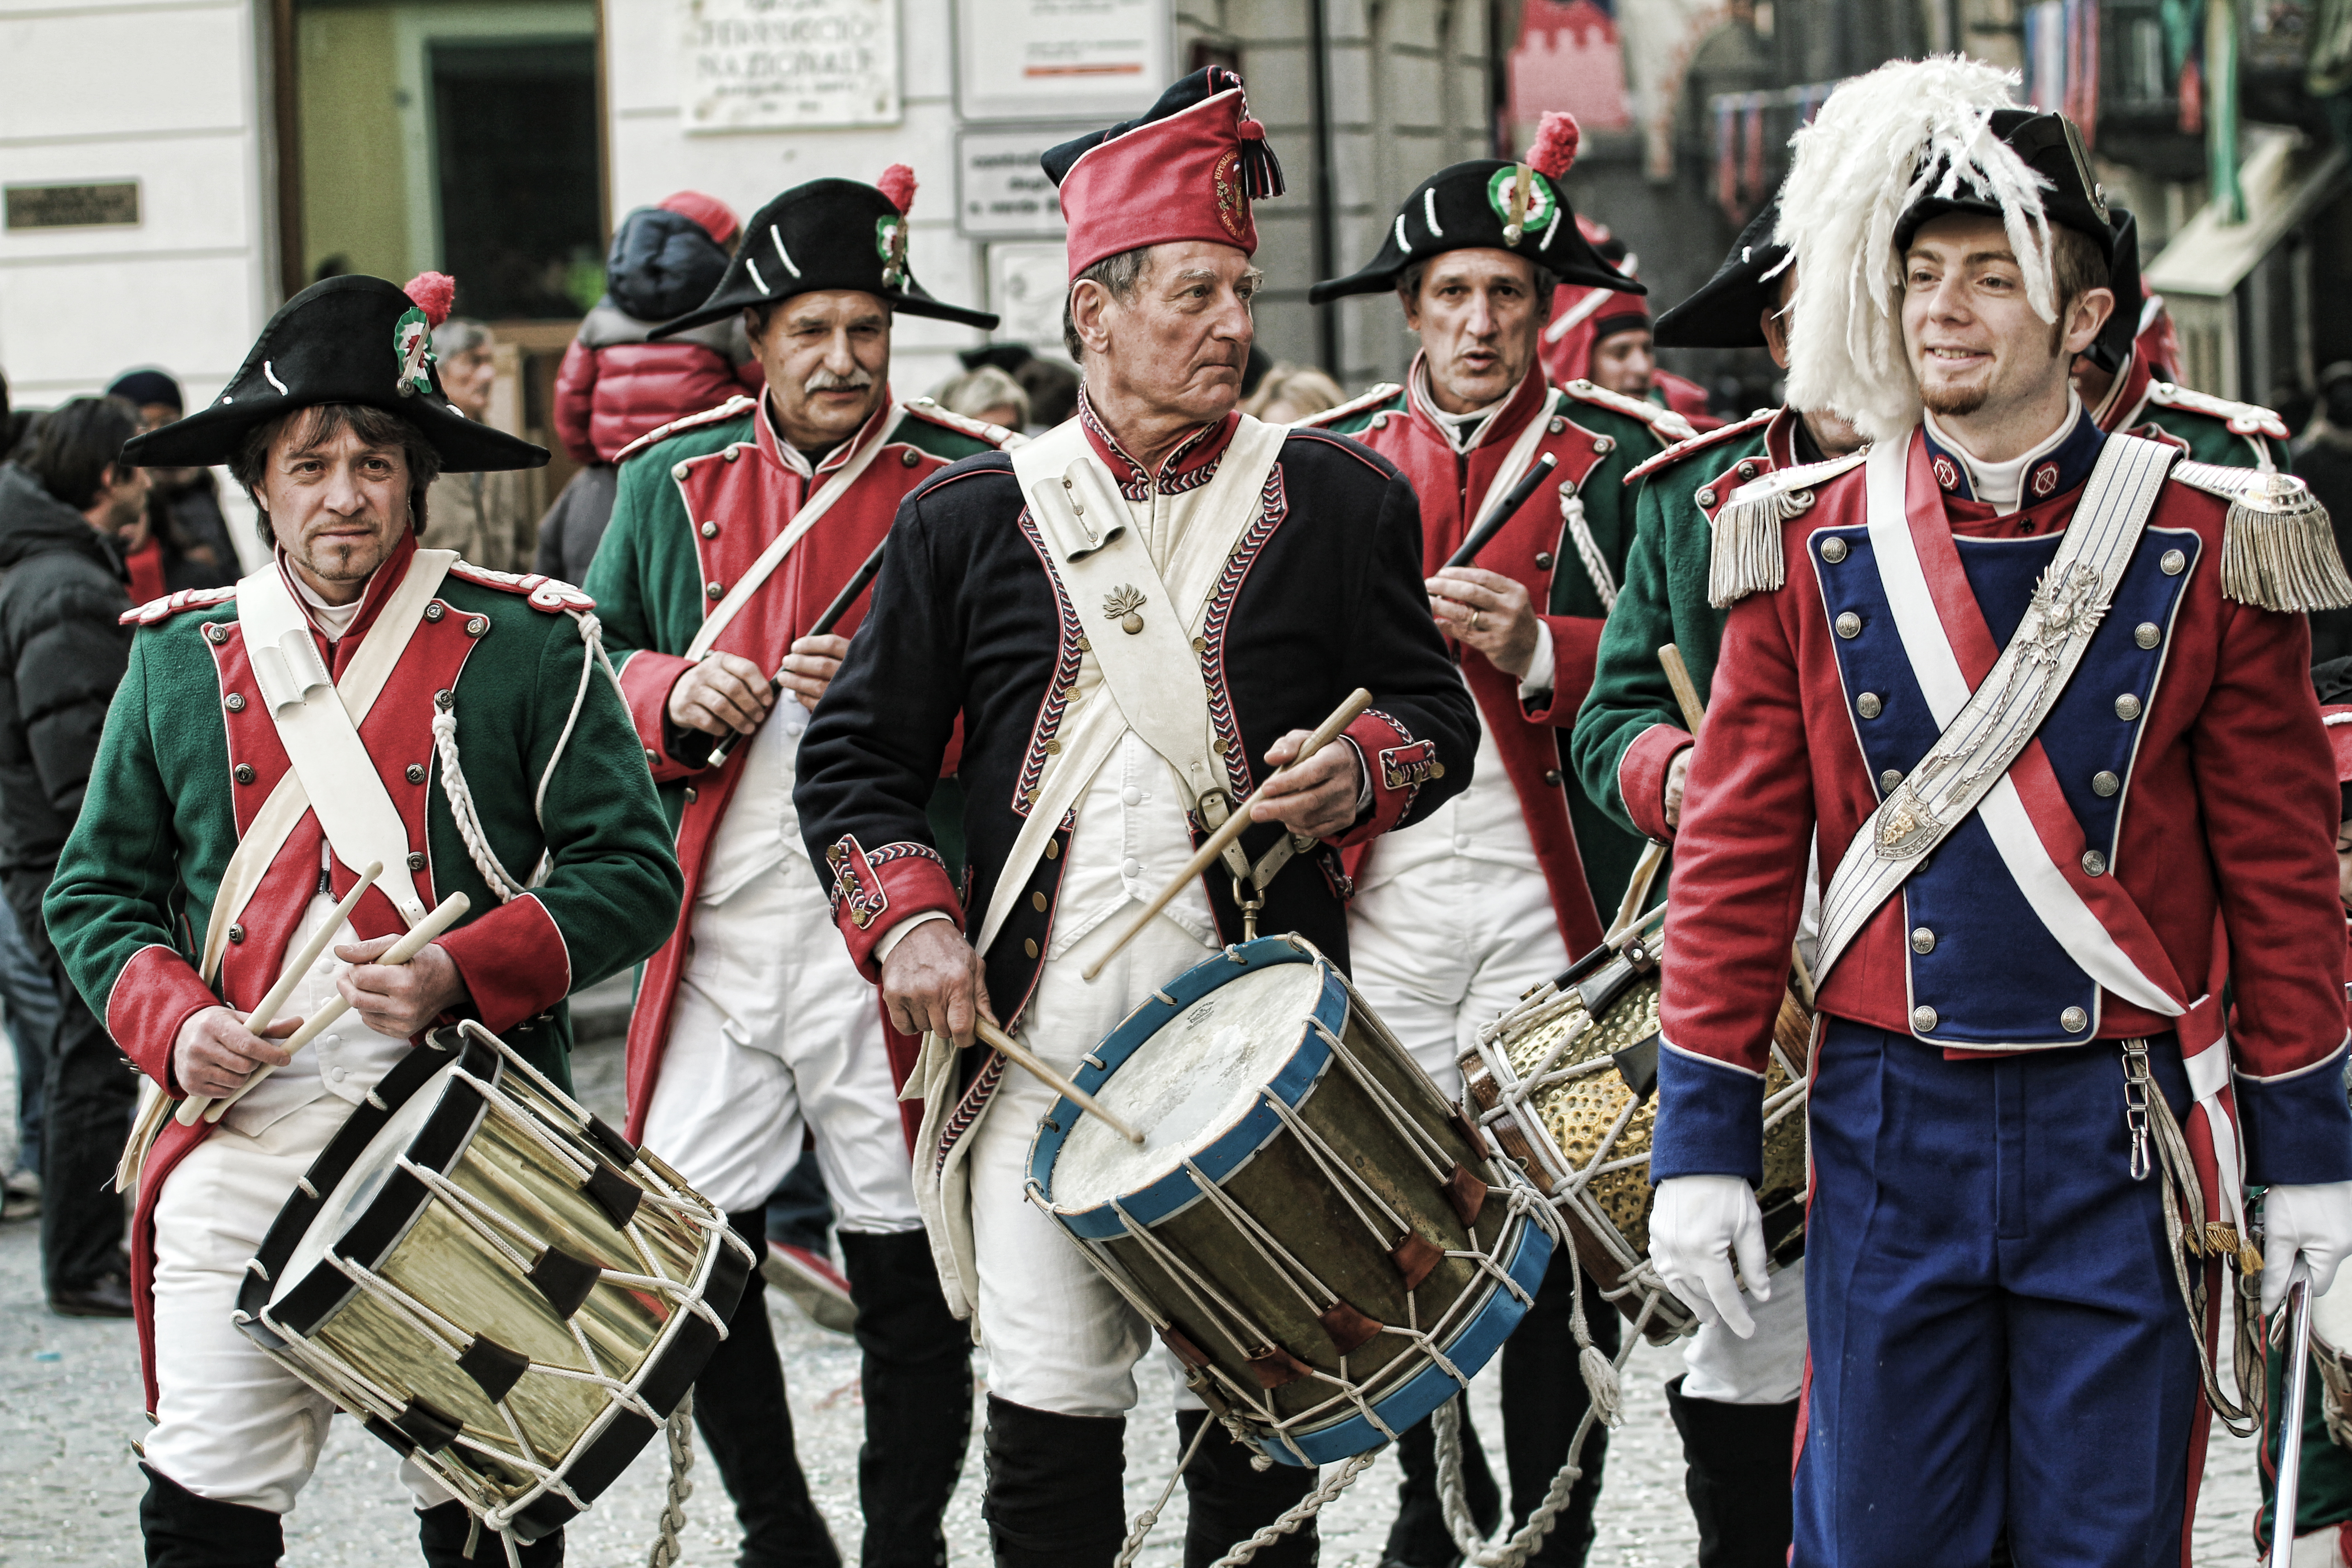
person, music, group, people, old, band, carnival, italy, playing, musician, musical instrument, men, festival, team, culture, tradition, costume, marching, generation, music player, musical ensemble, ivrea